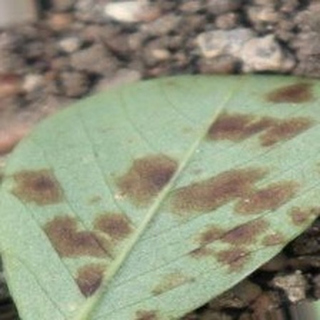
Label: groundnut_rust